History of Hartford City, Indiana

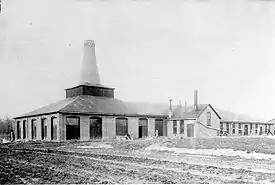
Hartford City’s Sneath Glass factory in 1895

In the early 1880s, Hartford City had about 1,800 residents, including 10 registered physicians. The city had three churches, a school, two hotels, a bank, and at least two newspapers. Manufacturing included two saw mills, a hub and spoke factory, a brick and tile factory, a flour mill, and more. Railroad service was available, with connections to the major cities of the day. The town also had two good gravel roads running east–west and north–south through the city.